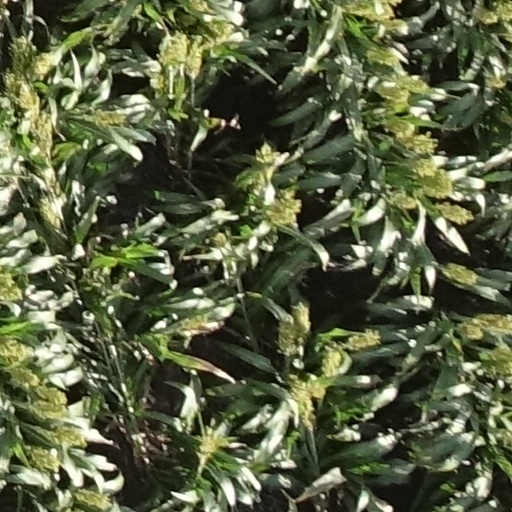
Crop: sorghum